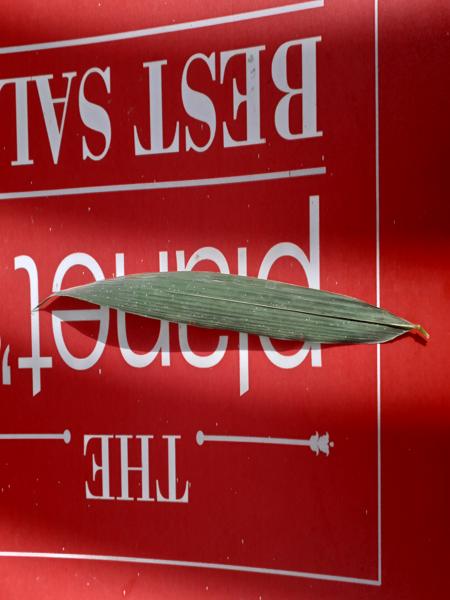
Plant: Bamboo